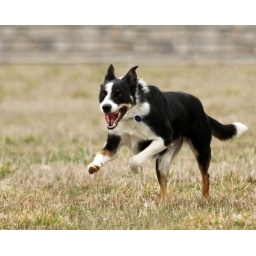
Brynn running across Dianne Deal's pasture in Idaho